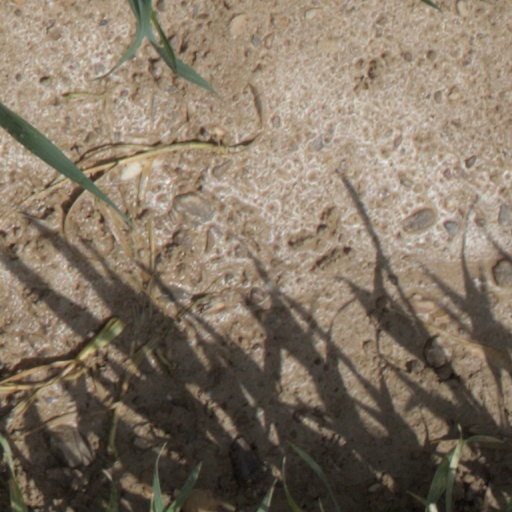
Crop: wheat